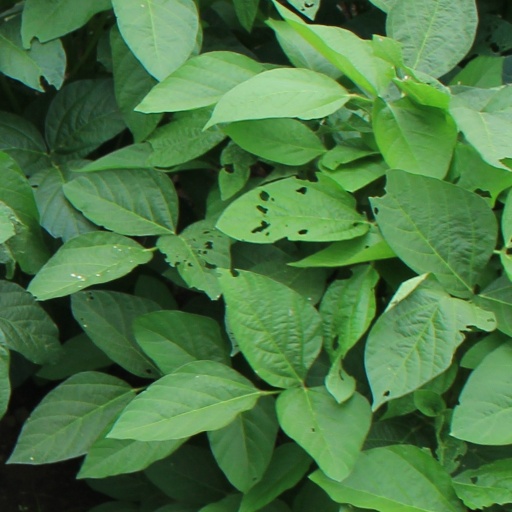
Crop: soybean